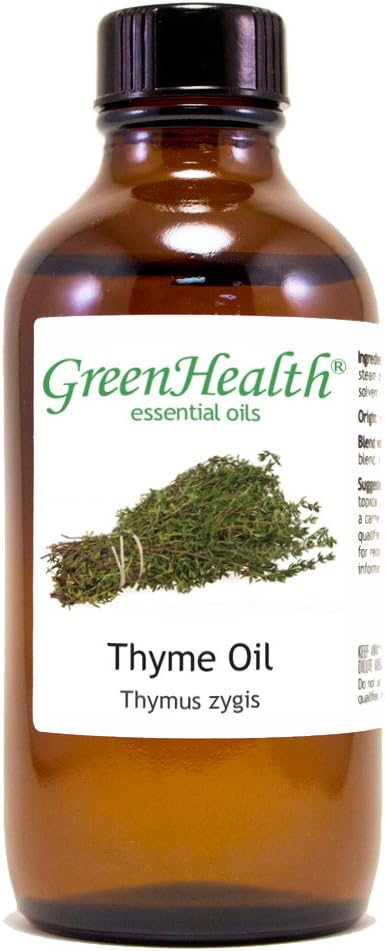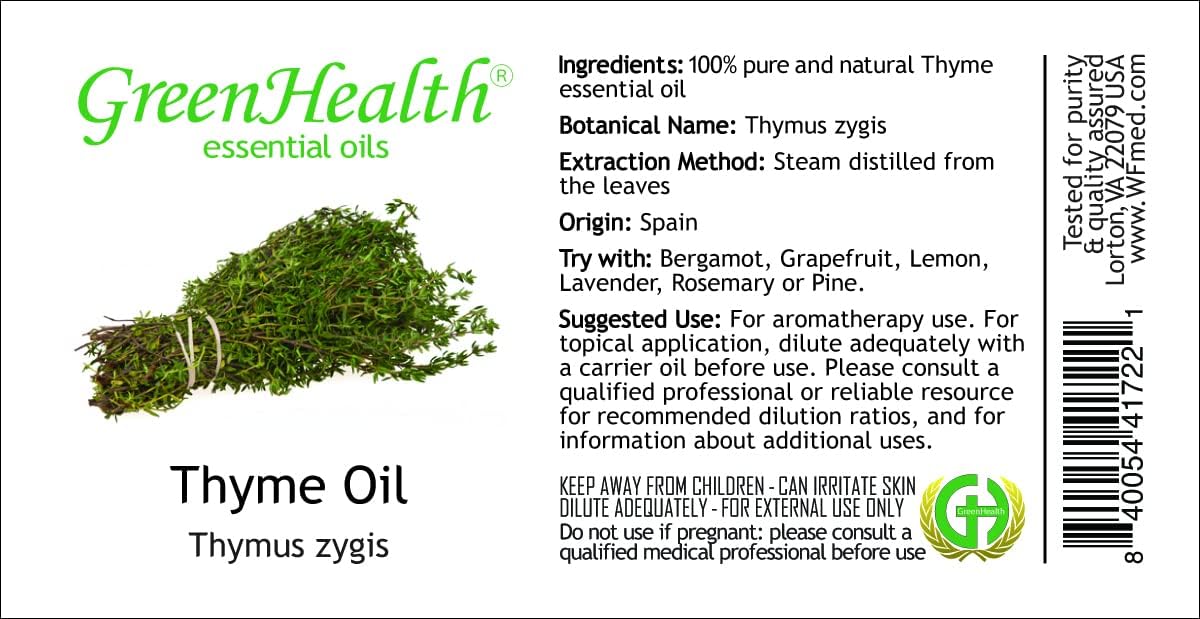
Thyme 100% Pure Essential Oil - 4oz (Greenals)
Category: All Beauty
White Thyme Essential Oil is believed to have antiseptic qualities, as well as the ability to cultivate courage. Many aromatherapists credit White Thyme Oil with having stimulating, uplifting, and reviving properties. It should also be noted that in cool to cold conditions, the active ingredient Thymol may crystallize. The more Thymol present, the greater it's propensity for altering states. We would recommend placing the bottle in a very hot water bath, changing the water frequently and once it is back to the liquid state be sure to shake before use.
Features: 100% Pure Thyme White Oil | Natural, Undiluted